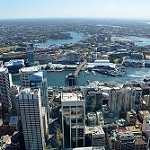
Scene: Outdoor